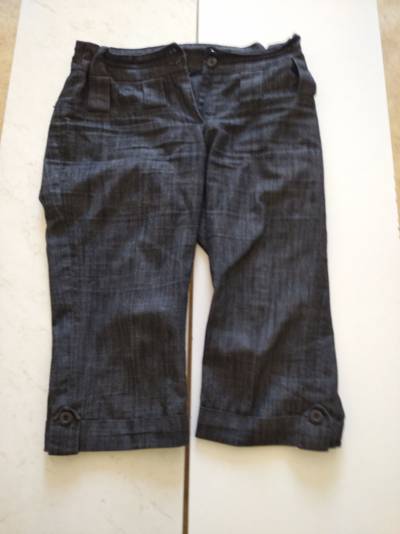
Waste category: clothes